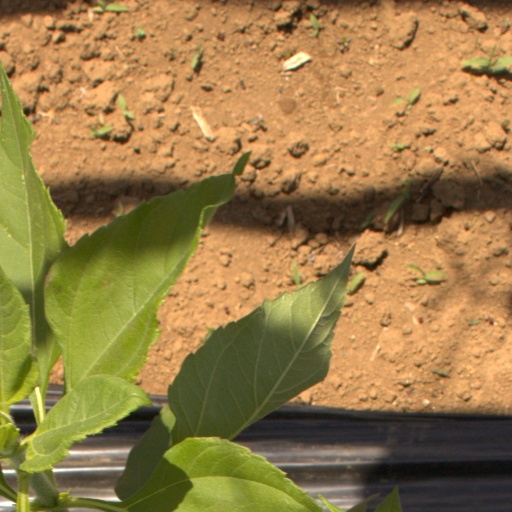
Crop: Jerusalem artichoke